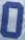
Number: 0